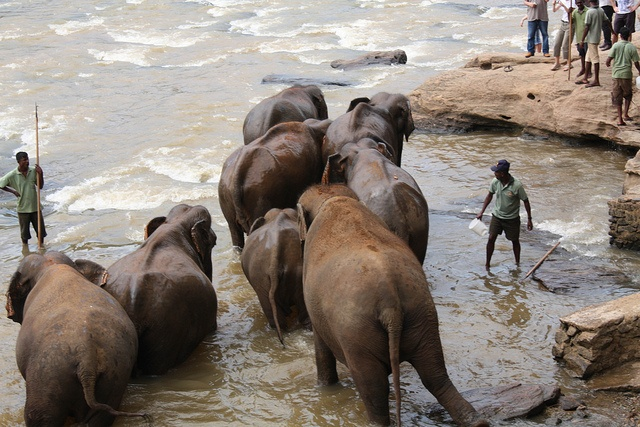
People stand close to an elephant herd walking into water.
A group of elephants being led into the water.
2 men leading 8 elephants through moving water.
There is a herd of elephants in the water.
Two men lead elephants into the water as others watch.